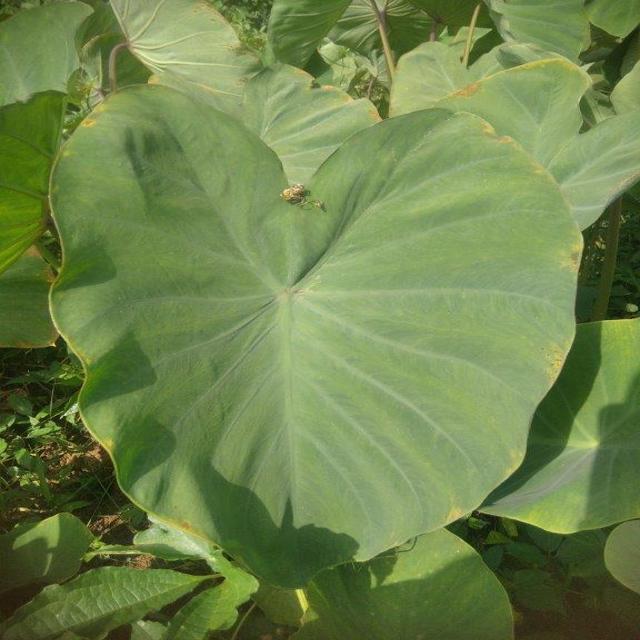
Label: Early_Blight